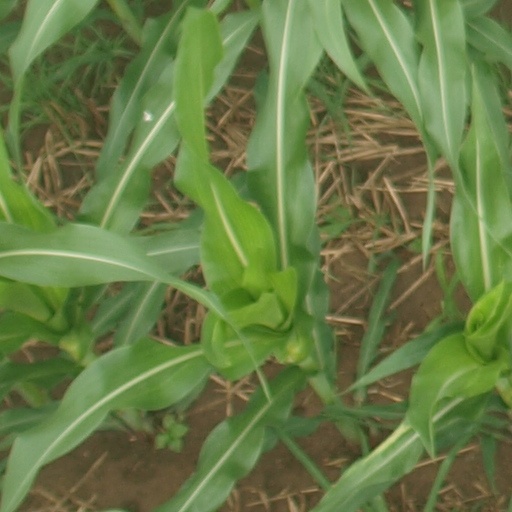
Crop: maize; corn